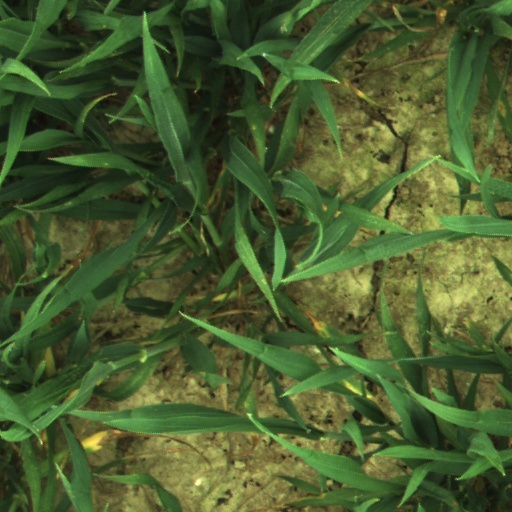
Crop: wheat